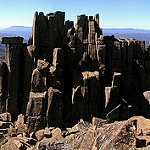
Scene: Outdoor